İbrahim Çolak (gymnast)

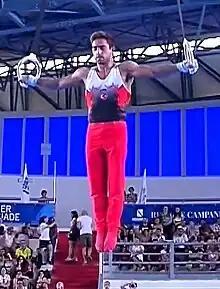
Çolak on rings at the 2019 Summer Universiade in Napoli

Çolak competed at the 2019 European Championships and finished tenth on the rings during the qualification round, making him the first reserve for the final. He then represented Turkey at the 2019 European Games and finished fourth in the rings final. He won the gold medal on the rings at the Mersin World Challenge Cup with a score of 15.000. At the 2019 World Artistic Gymnastics Championships held in Stuttgart, Germany, he won the gold medal in still rings with a score of 14.933. This was the first gold medal and the first medal for Turkey at the World Artistic Gymnastics Championships. This result also meant he qualified an individual spot for the 2020 Olympic Games.